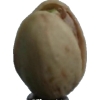
Label: pistachio